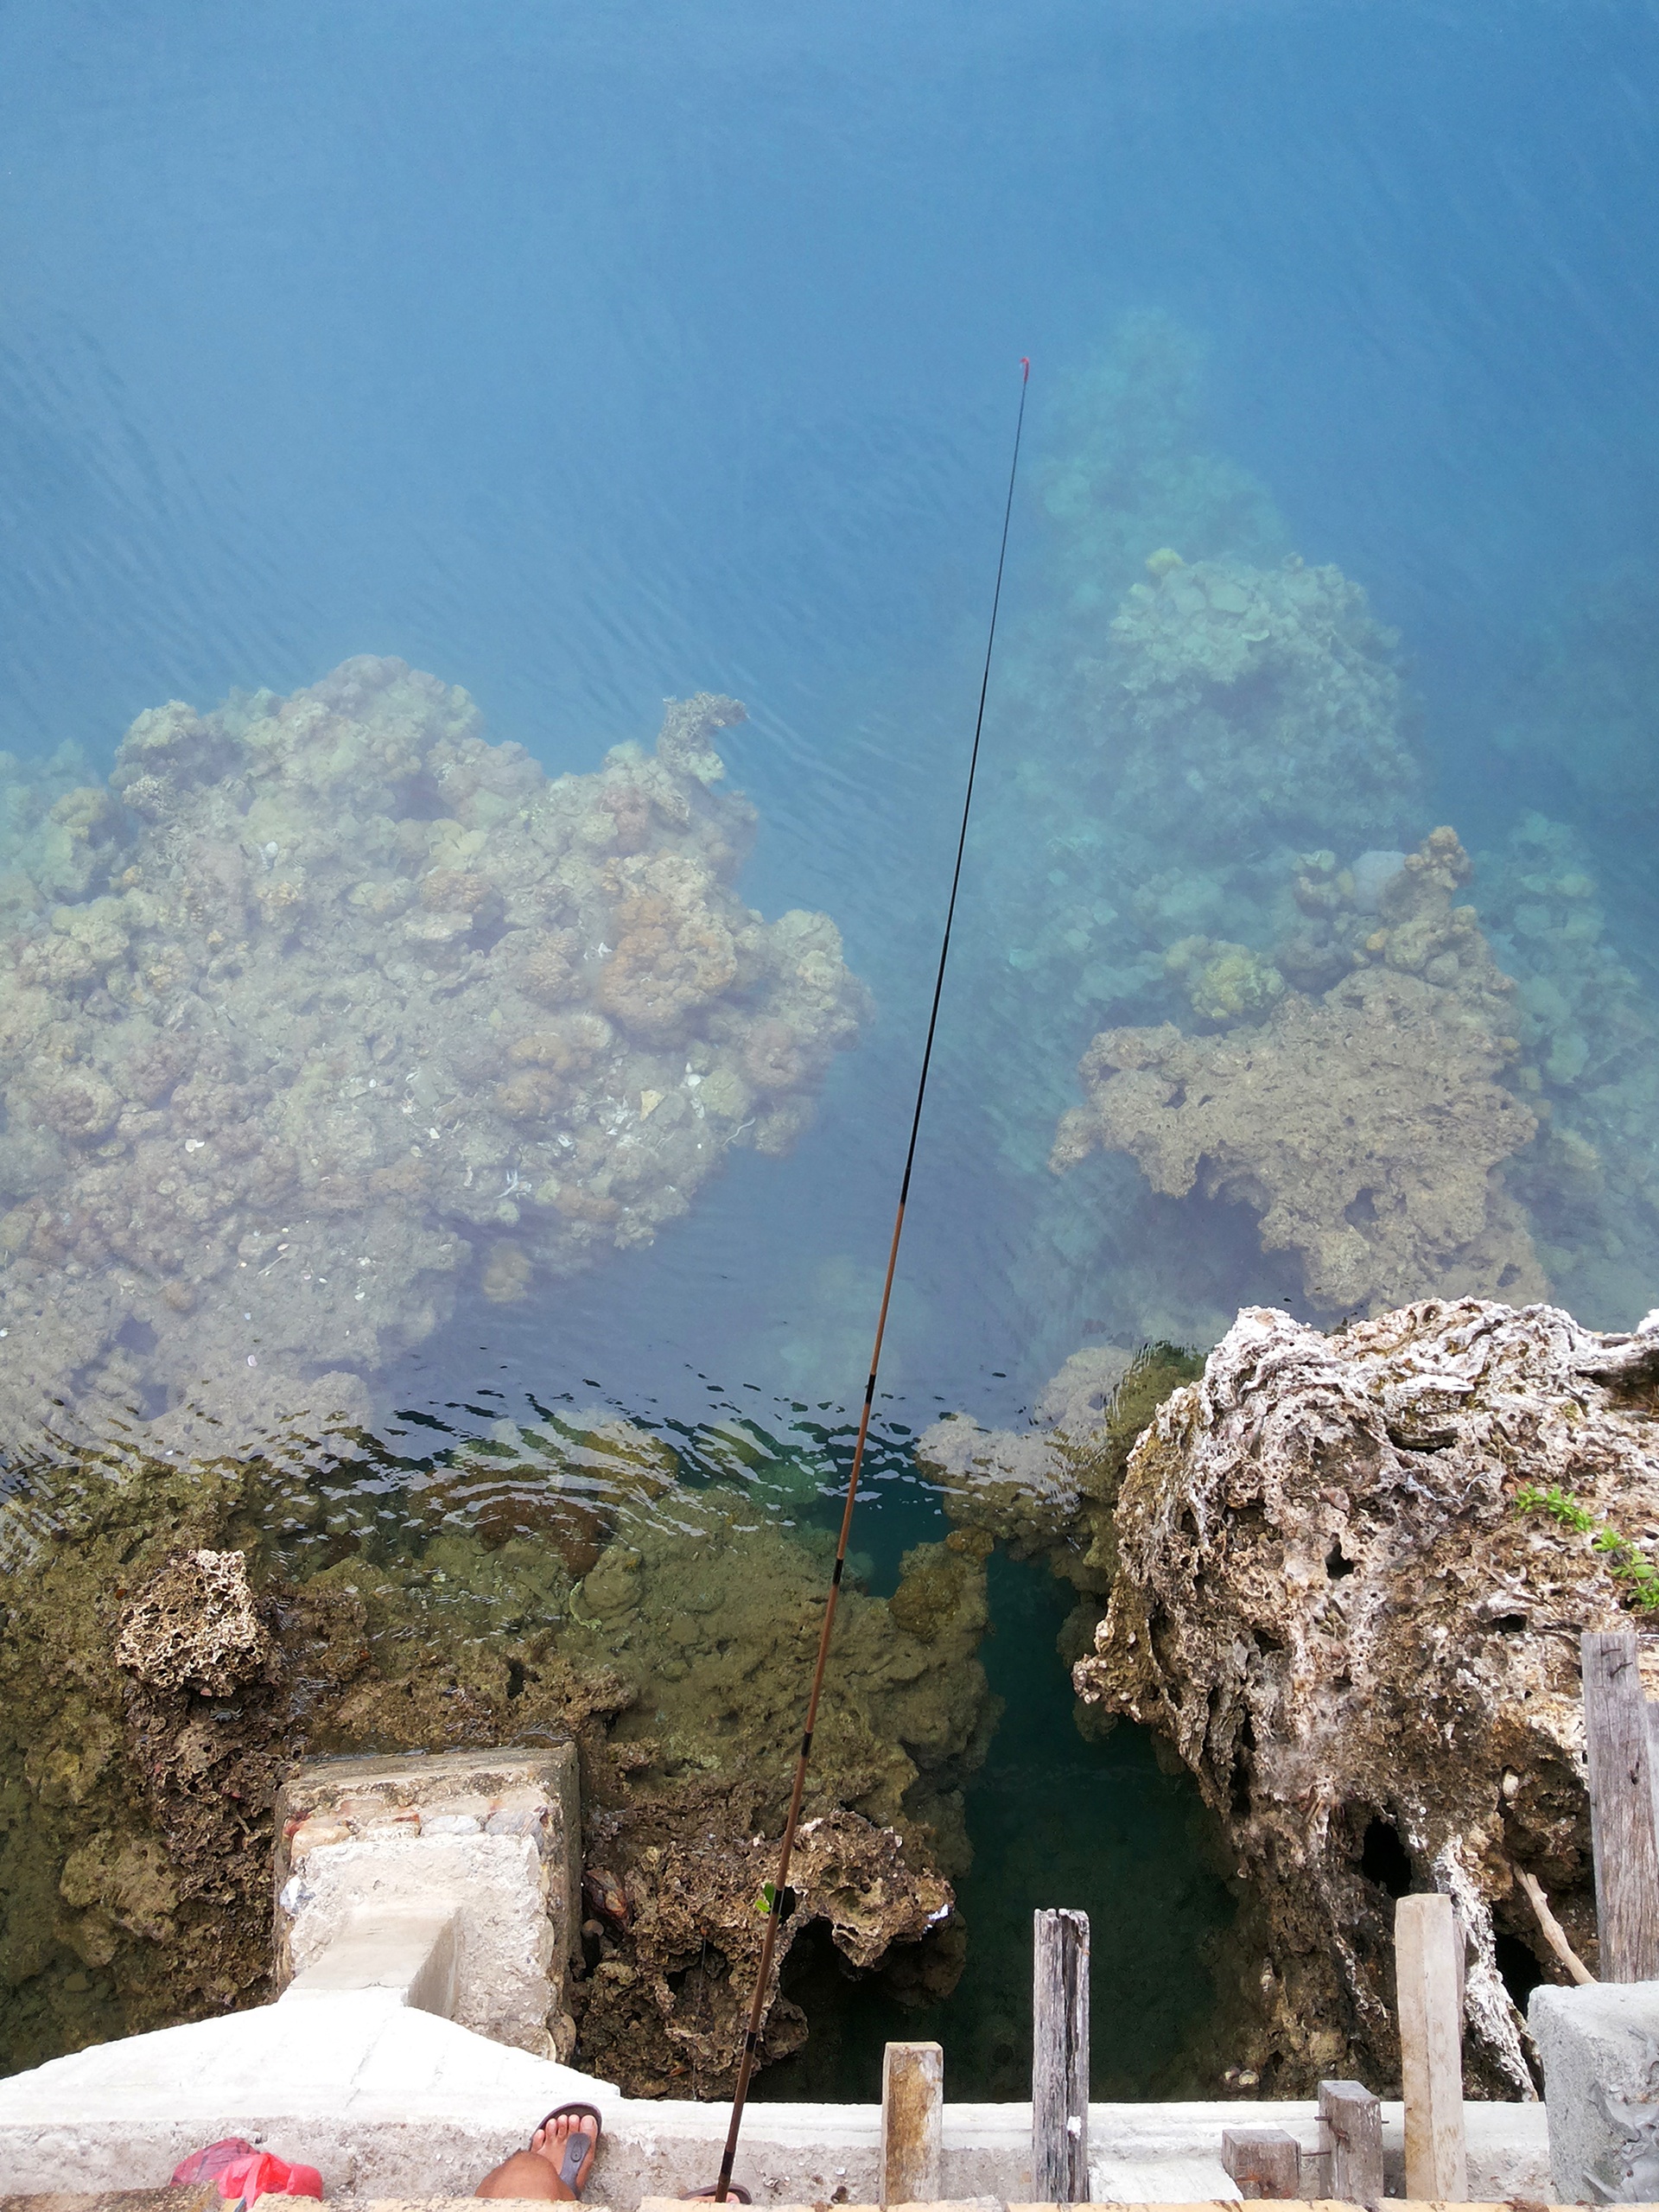
sea, mountain, mountain range, vacation